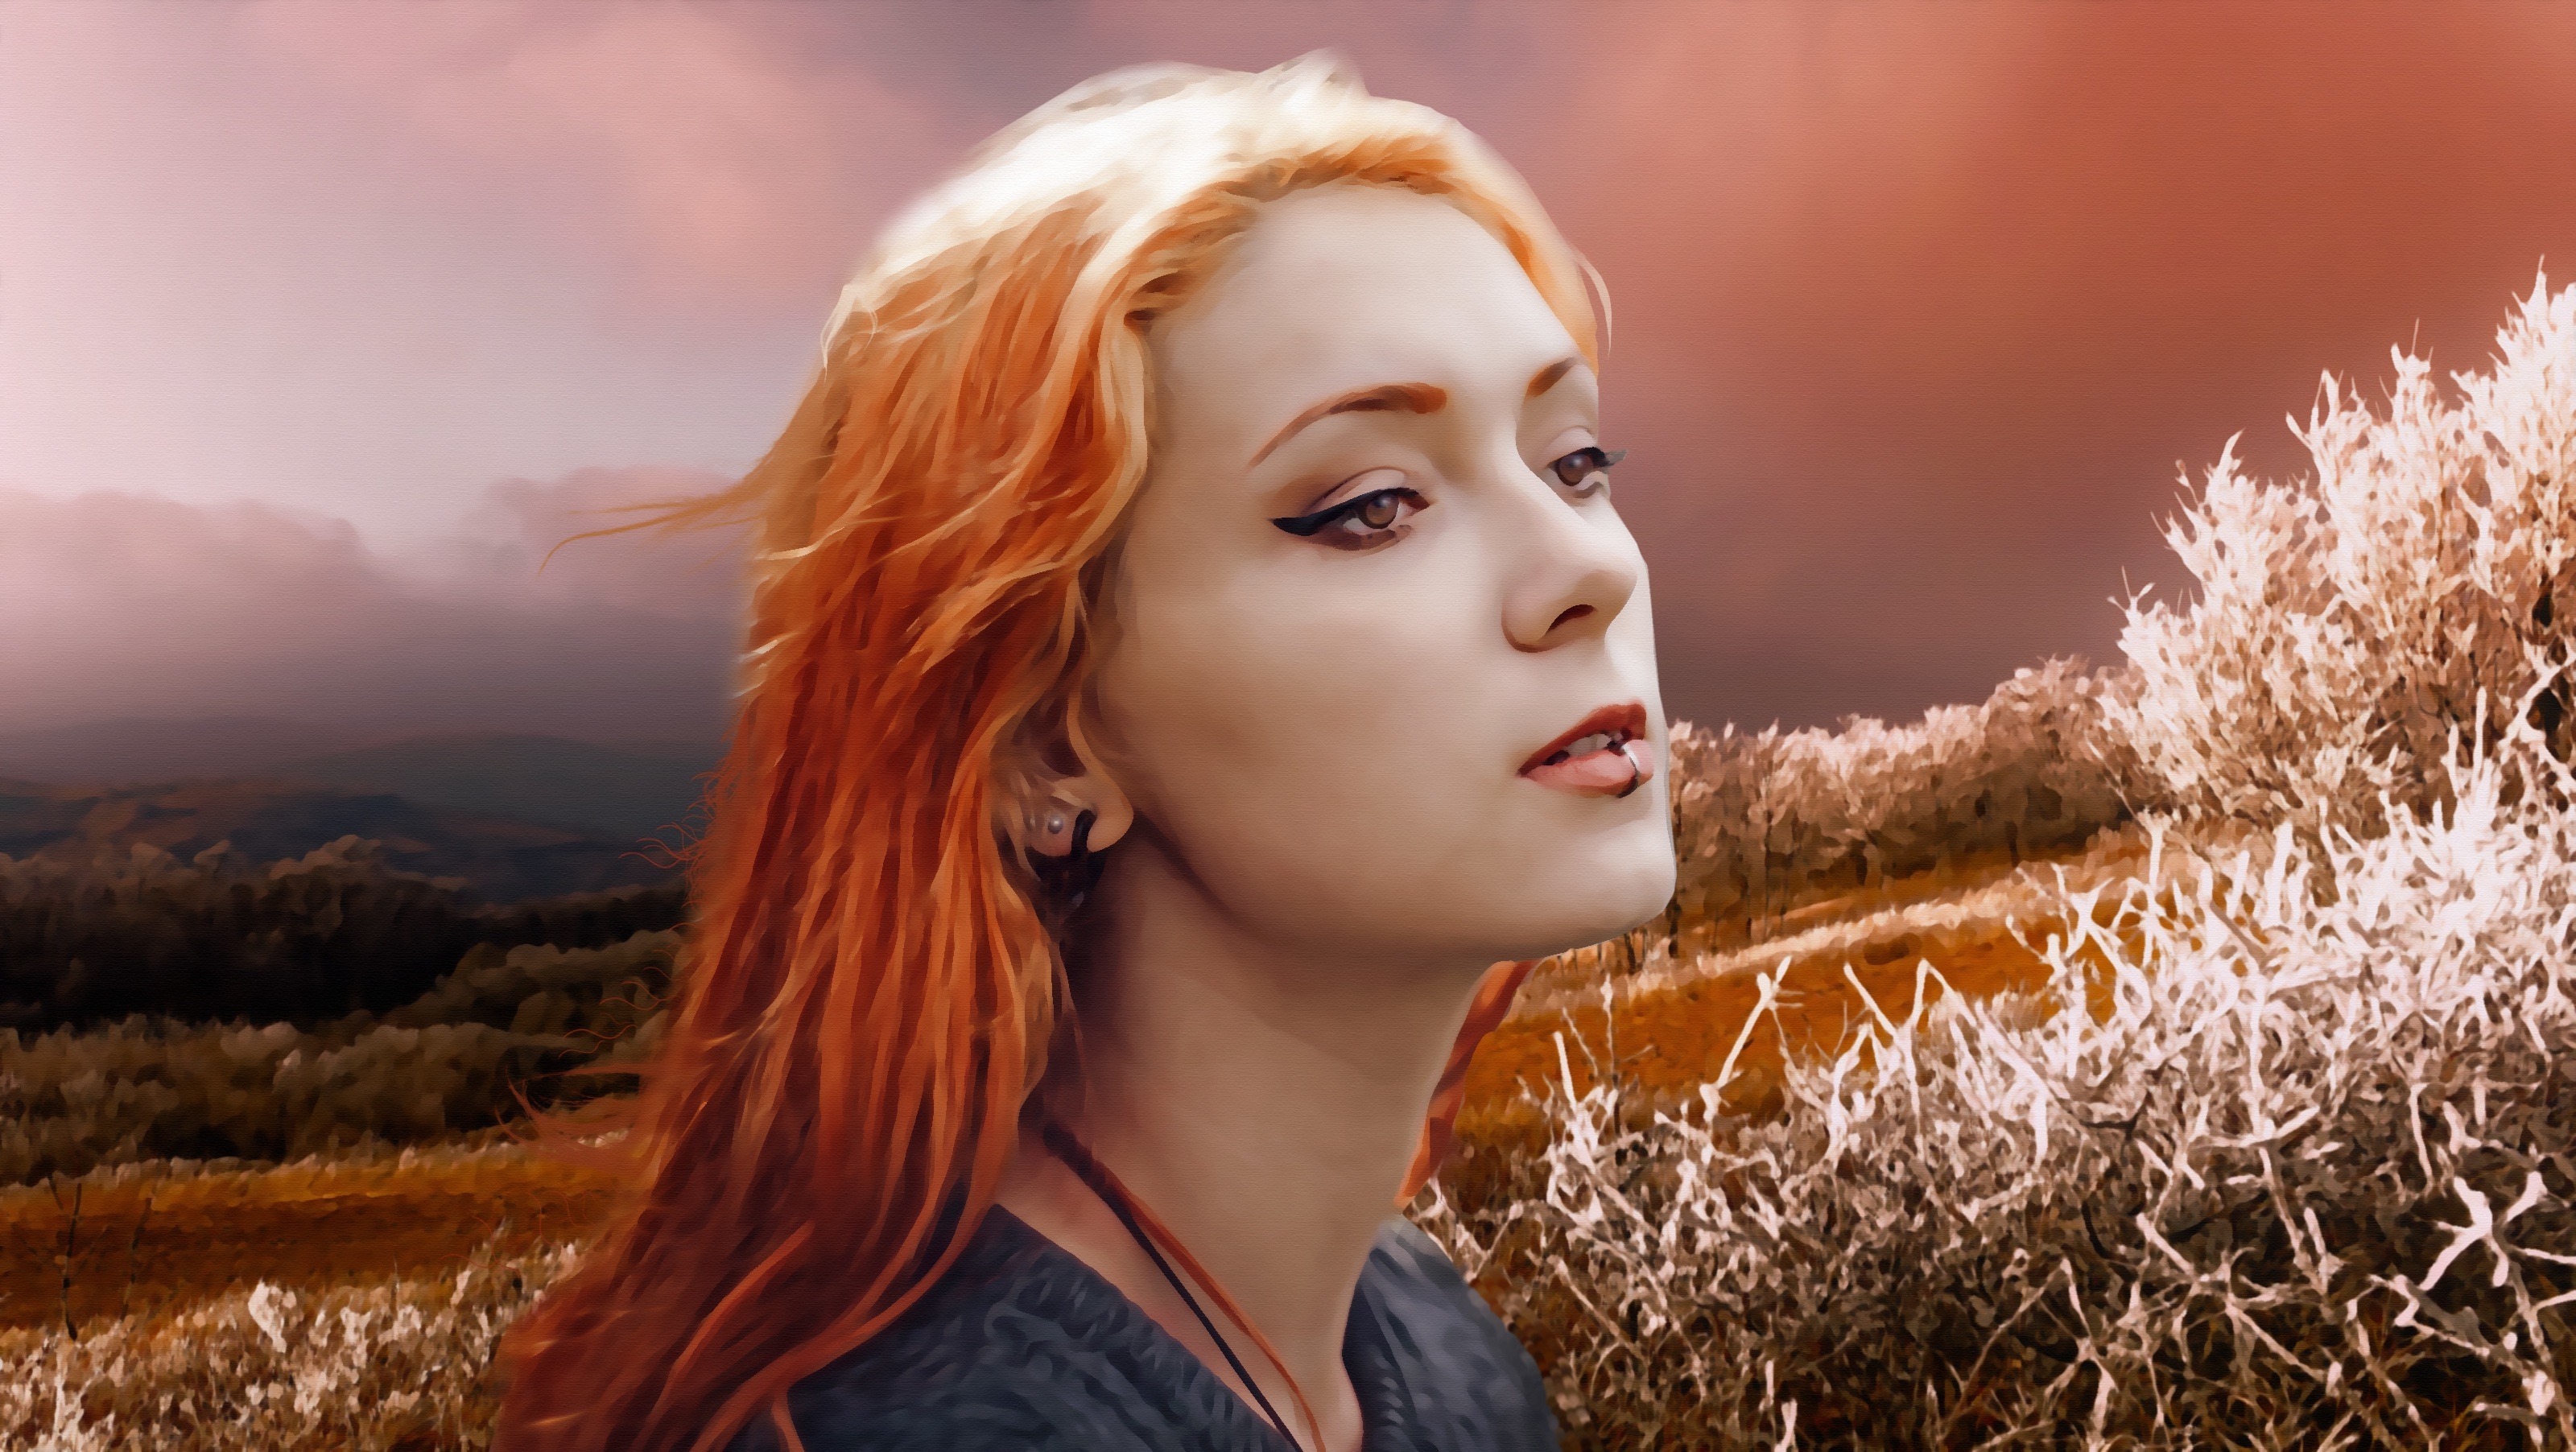
person, girl, woman, hair, photography, flower, female, portrait, model, young, spring, autumn, romantic, fashion, lady, season, long hair, red hair, eye, photograph, skin, beauty, elegant, blond, photo shoot, brown hair, portrait photography, romantic portrait